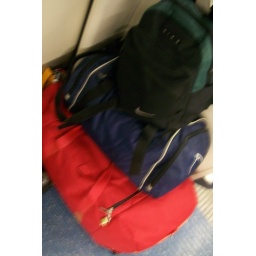
The tower of my bags headed in the Tube to Victoria.suprisingly enough, they were heavy &amp;gt;.&amp;lt;